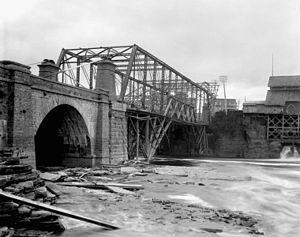
Le pont de la Chaudière est un pont qui traverse la rivière des Outaouais environ 1 km à l'ouest de la colline du Parlement reliant les villes de Gatineau, au Québec et d'Ottawa, la capitale canadienne, en Ontario.